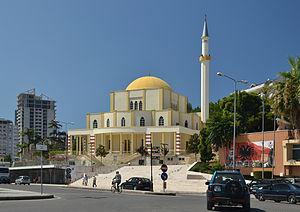
L'Albanie, en forme longue la république d'Albanie est une république située en Europe du Sud, dans l’Ouest de la péninsule des Balkans. Elle possède une façade maritime à l'ouest, bordée par la mer Adriatique et la mer Ionienne. L'Albanie partage également des frontières communes avec le Monténégro au nord-nord-ouest, le Kosovo au nord-nord-est, la Macédoine du Nord à l'est-nord-est et la Grèce au sud-est.